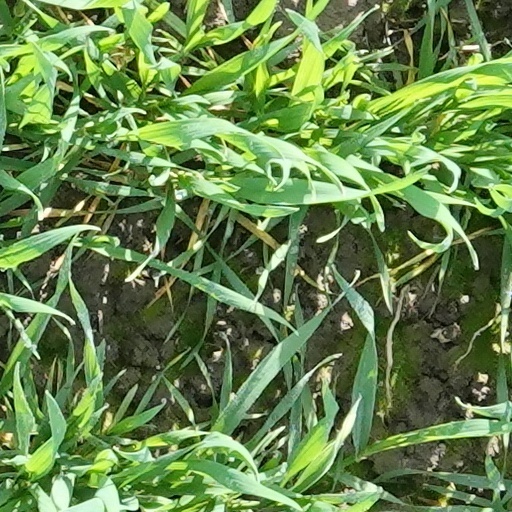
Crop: wheat